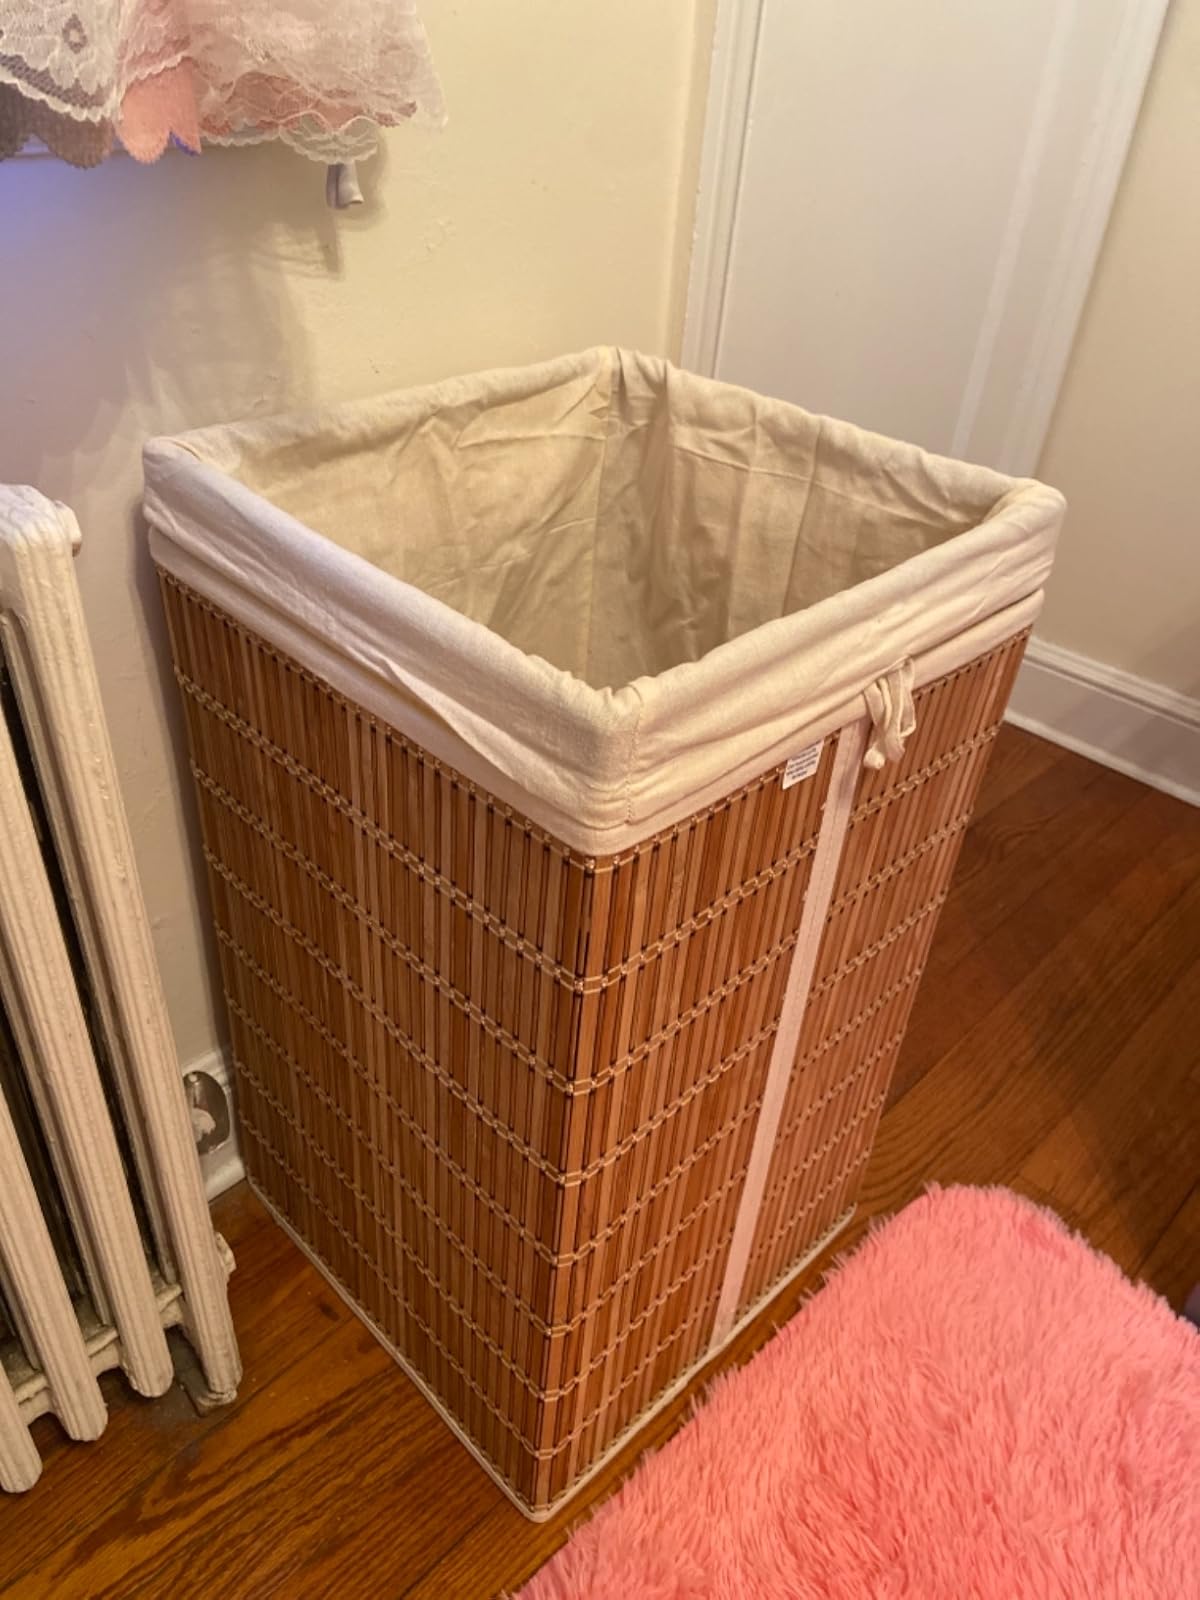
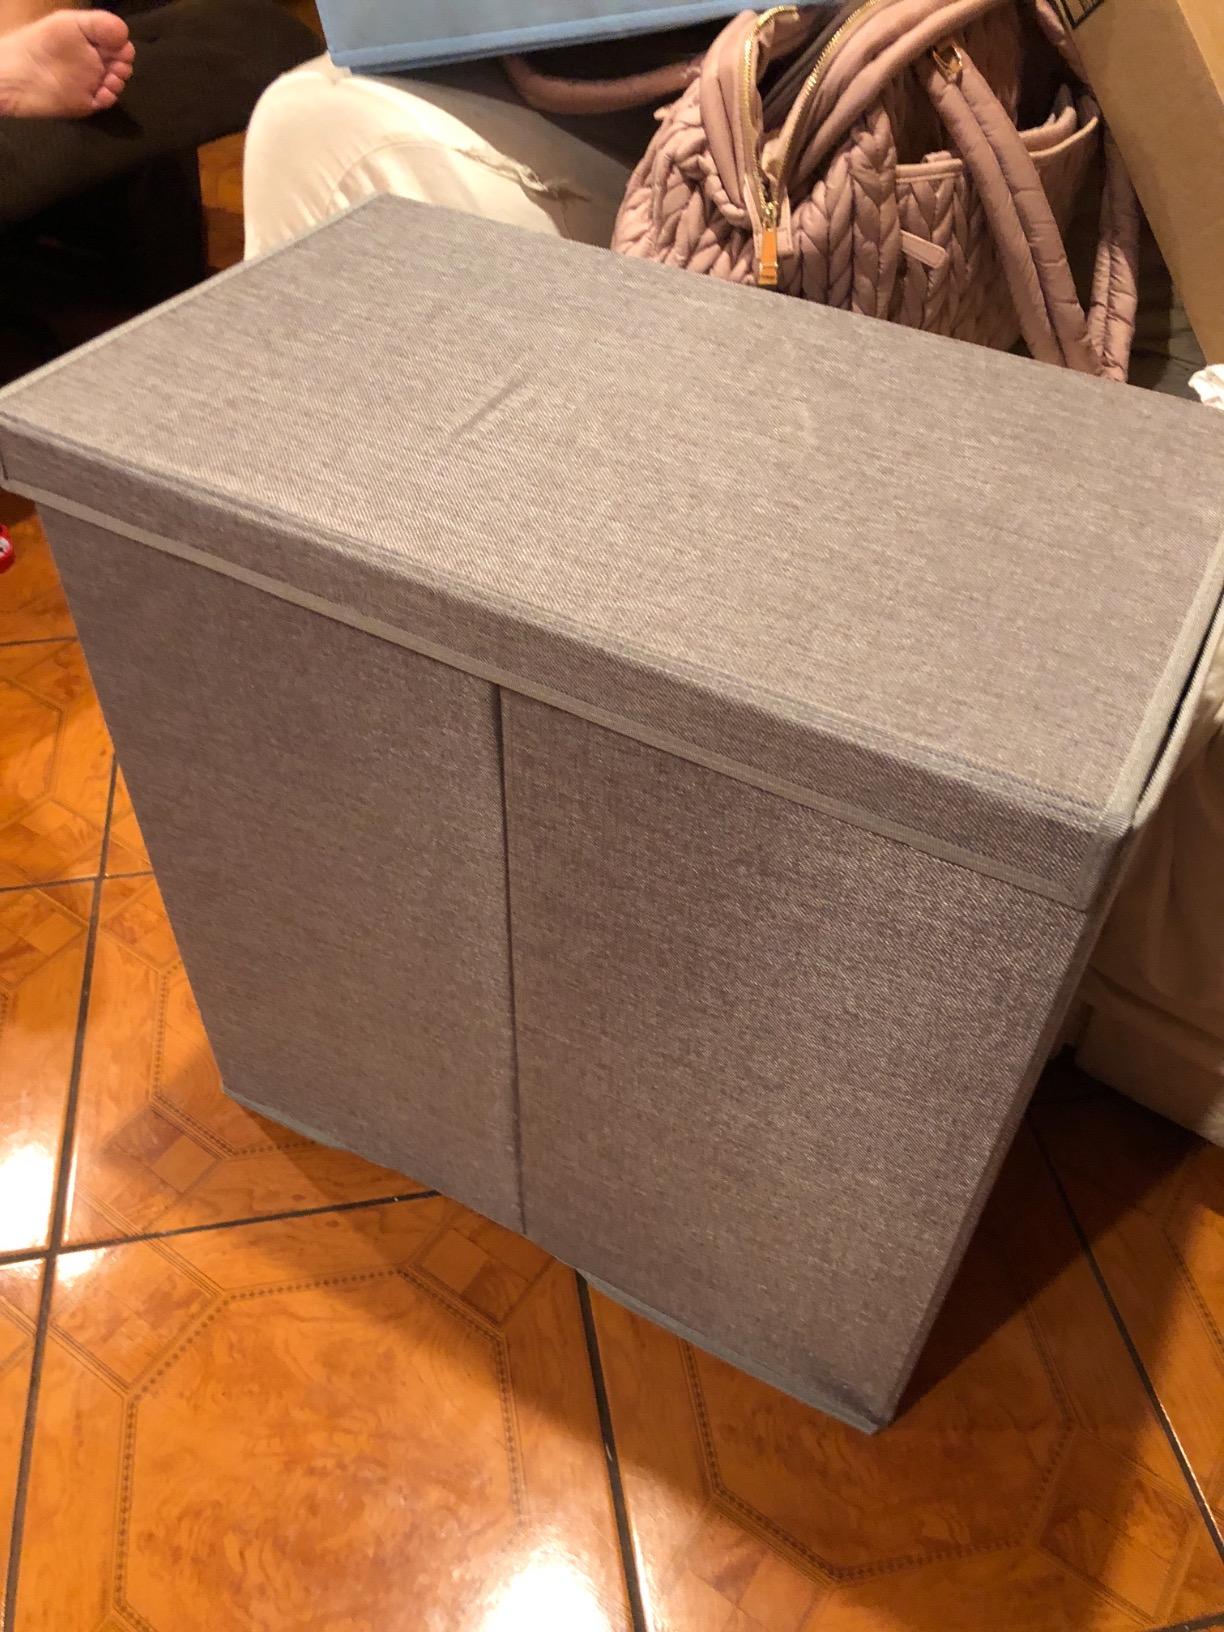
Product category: items_hamper
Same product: no